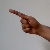
The image shows a hand gesture representing the letter 'G' in Indian Sign Language.